Piezoresponse force microscopy

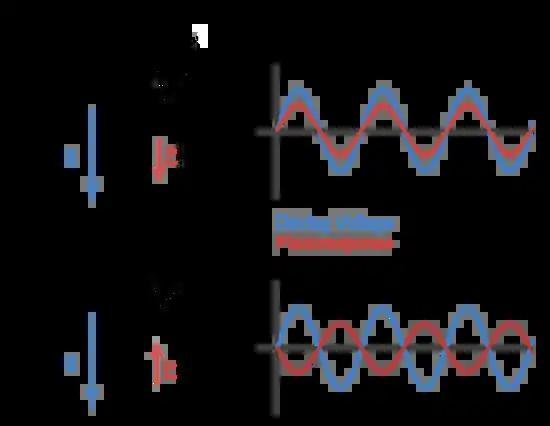
Top line shows an in-phase piezoresponse to the driving voltage and the bottom line shows a 180° out-of-phase piezoresponse to driving voltage. Alignment of electric field and polarisation orientation (top right) results in an expansion of the domain, giving a positive deflection as measured by the photodiode. When the bias is negative the domain contracts giving a negative deflection as measured by the photodiode meaning that the piezoresponse will always be in-phase with the driving voltage. For anti-alignment of electric field and polarisation orientation (bottom right) a positive bias results in a contraction of the domain and so gives a negative deflection as measured by the photodiode therefore the piezoresponse is 180° out-of-phase with the driving voltage. In this way the orientation of polarisation within a domain can be observed.

Consider that a static or DC voltage applied to a piezoelectric surface will produce a displacement but as applied fields are quite low and the piezoelectric tensor coefficients are relatively small then the physical displacement will also be small such that it is below the level of possible detection of the system. Take as an example, the "d" piezoelectric tensor coefficient of BaTiO, it has a value of 85.6 pmV meaning that applying 1 V across the material results in a displacement of 85.6 pm or 0.0856 nm, a minute cantilever displacement even for the high precision of AFM deflection detection. In order to separate this low level signal from random noise a lock-in technique is used wherein a modulated voltage reference signal,